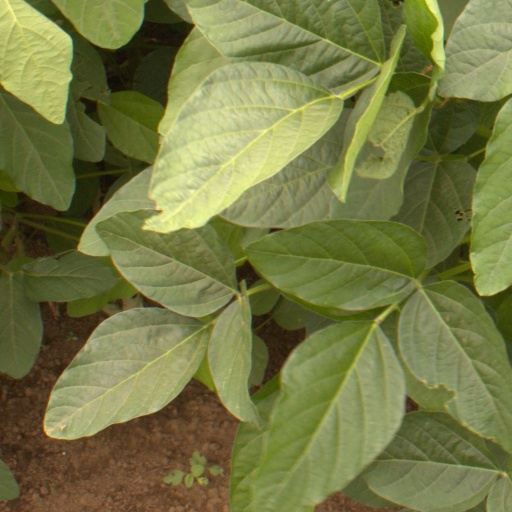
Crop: soybean